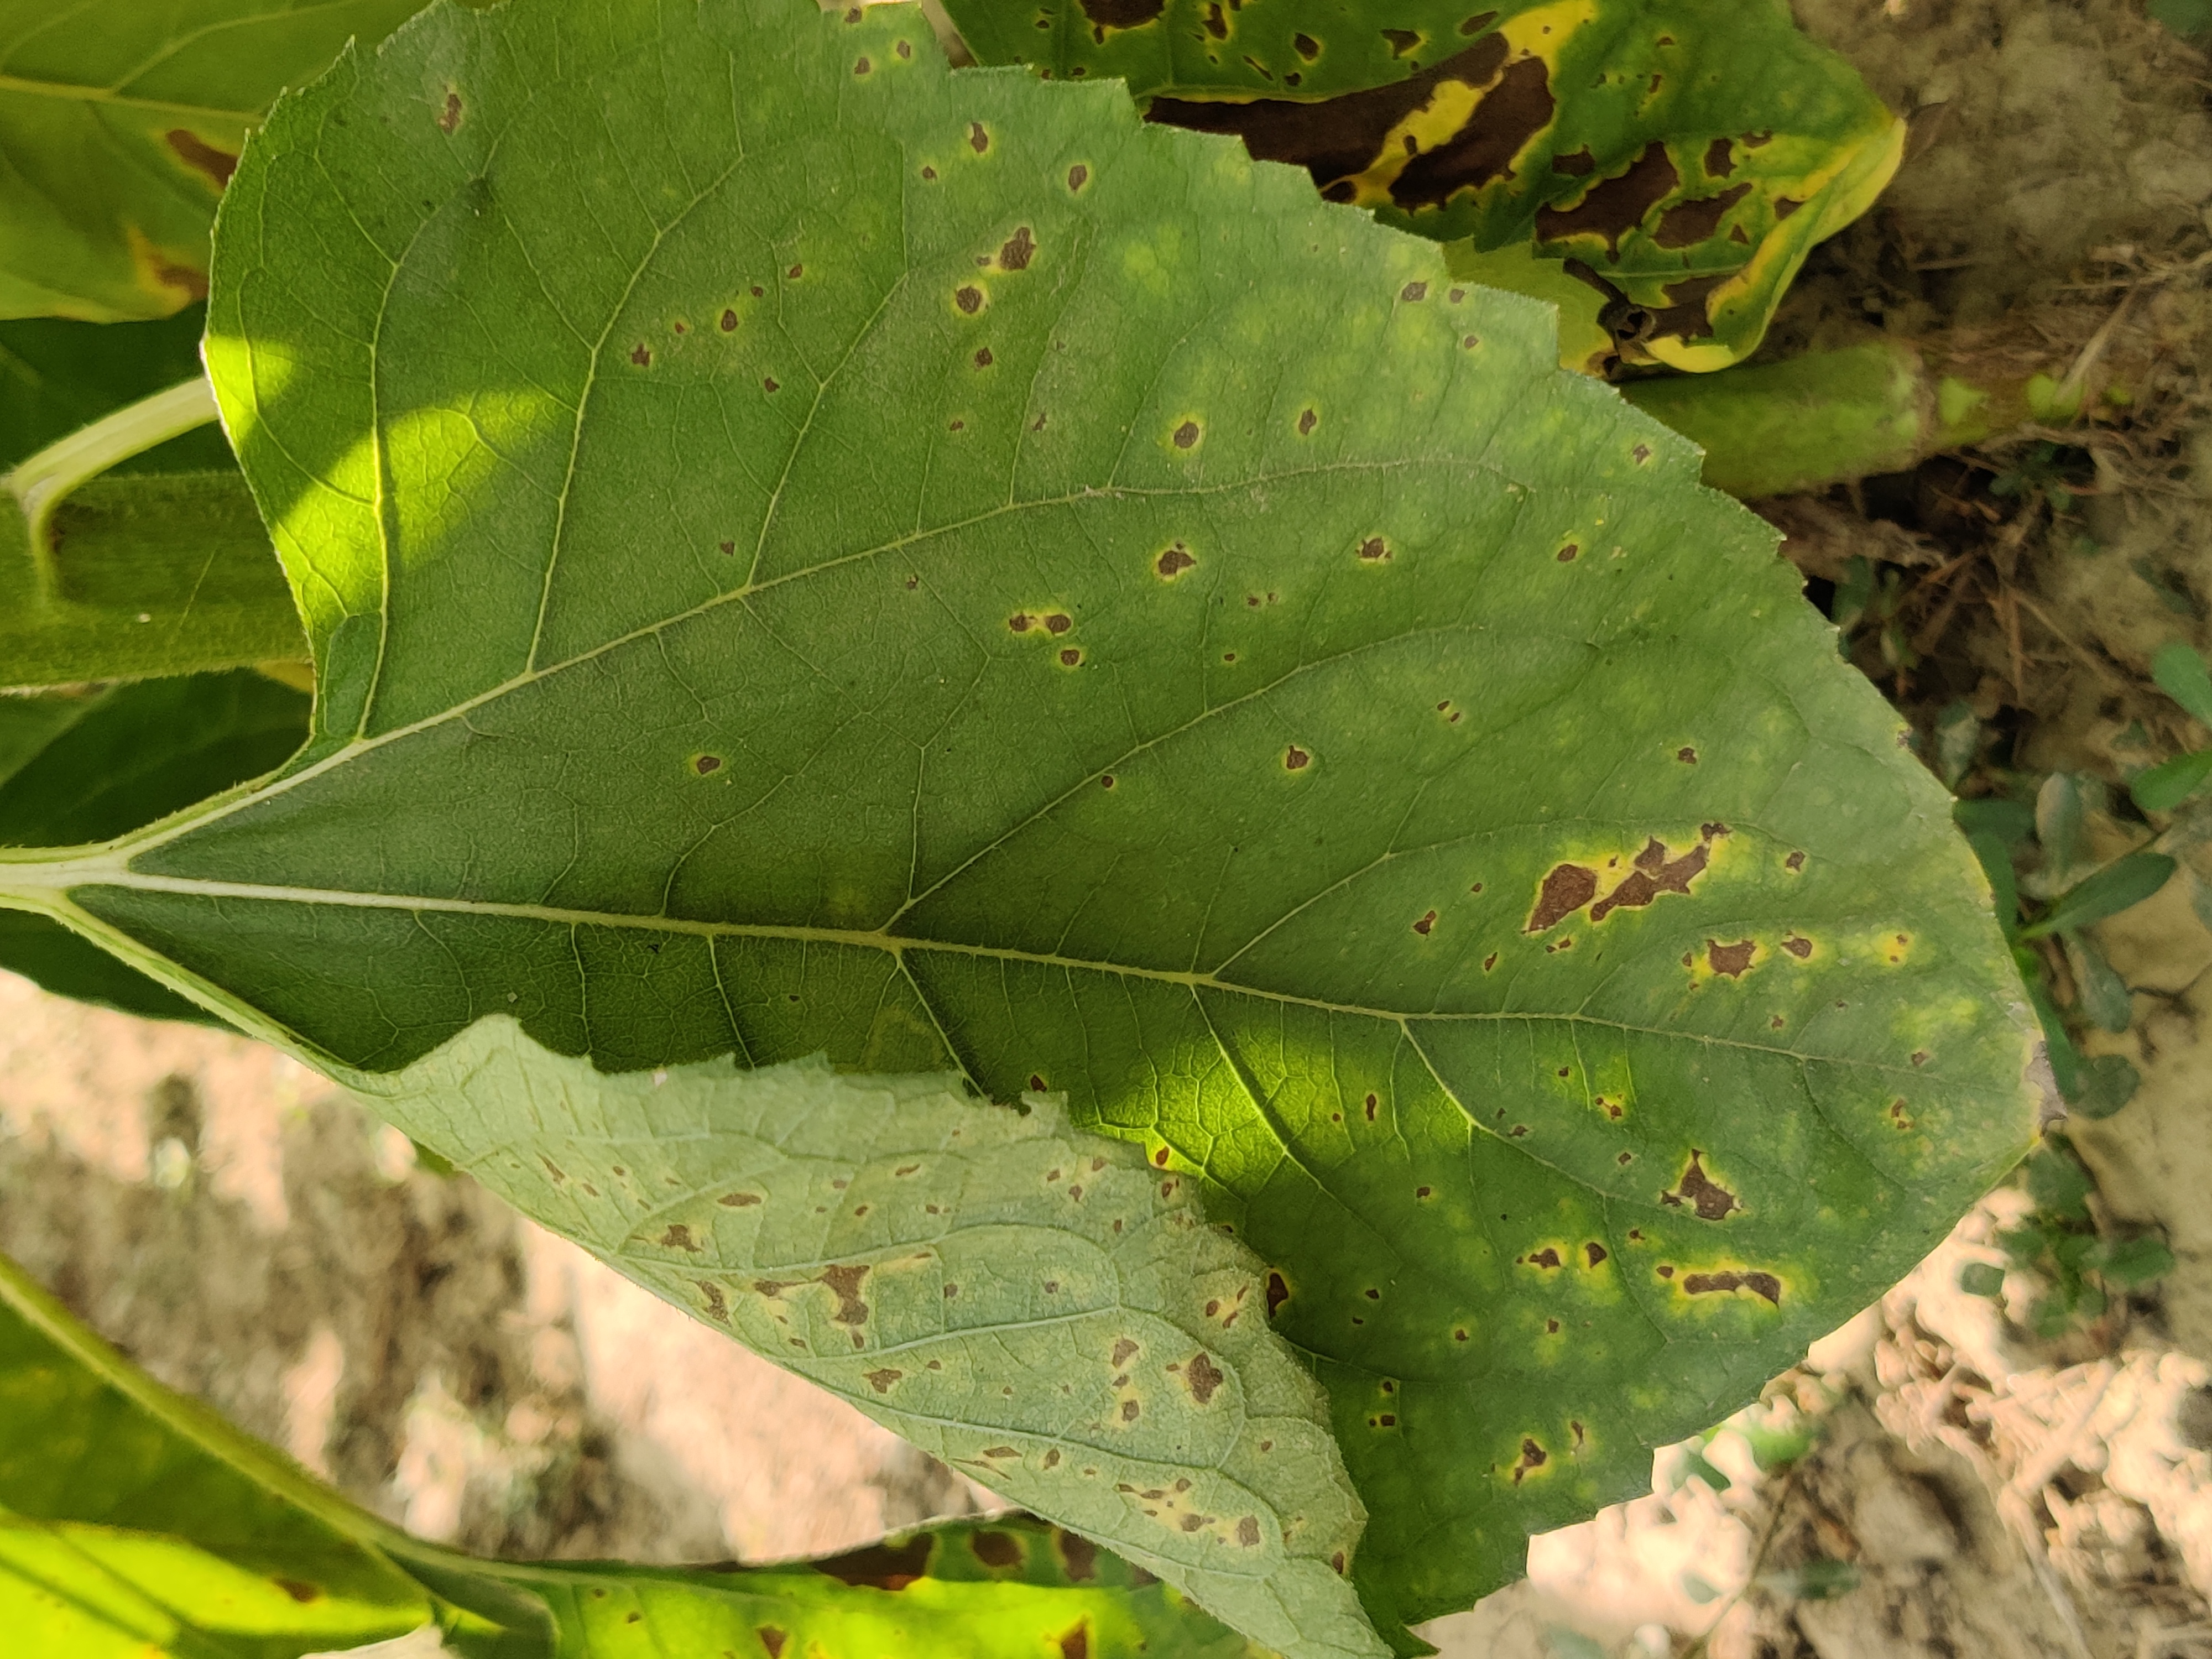
Label: Downy_mildew